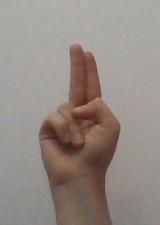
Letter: taa